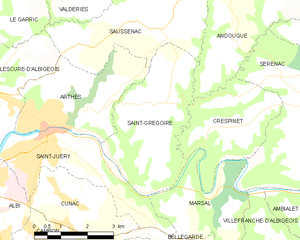
Carte des communes françaises Saint-Grégoire
Saint-Grégoire est une commune française située dans le département du Tarn, en région Occitanie.